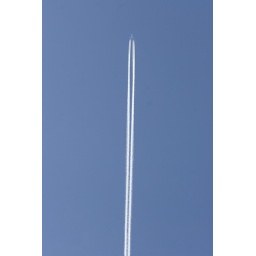
Airliner in blue sky